Settlers (film)

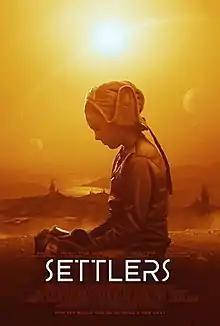
Film poster

Settlers is a 2021 British science fiction thriller film written and directed by Wyatt Rockefeller.